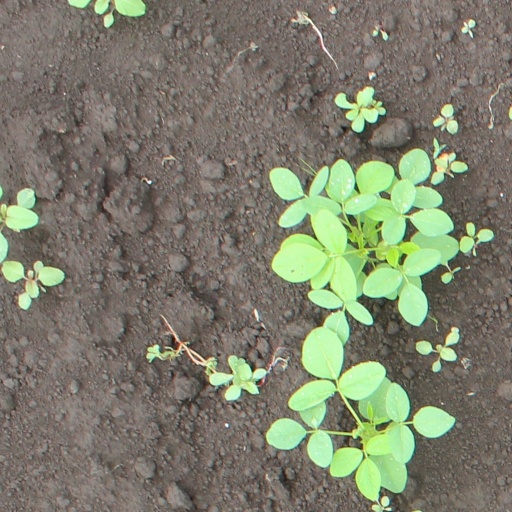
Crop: soybean